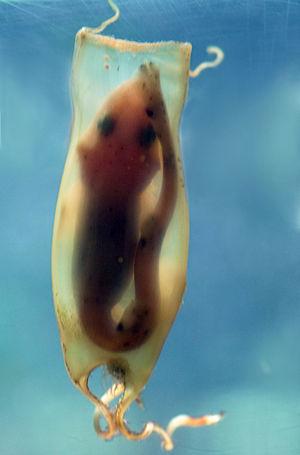
Les bourses de sirènes est le nom donné aux œufs à la forme très caractéristique de certains chondrichthyens ovipares. Les espèces concernées sont notamment des petits requins, les raies et les chimères. Cet œuf est constitué d'une enveloppe rigide en forme de sac et dont les quatre extrémités sont dotées de longs filaments torsadés. Souvent échouées sur les plages, les bourses de sirènes sont un des éléments qui peuvent constituer la laisse de mer.
Un embryon est un organisme en développement depuis la première division de l'œuf ou zygote jusqu'au stade où les principaux organes sont formés.
Les requins, squales ou sélachimorphes forment un super-ordre de poissons cartilagineux, possédant cinq à sept fentes branchiales sur les côtés de la tête et les nageoires pectorales qui ne sont pas fusionnées à la tête.